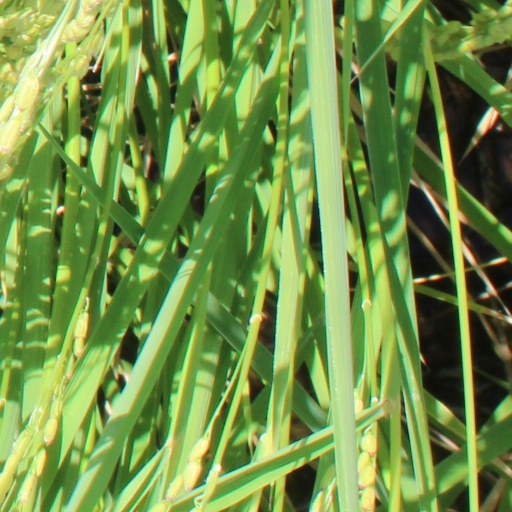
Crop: rice